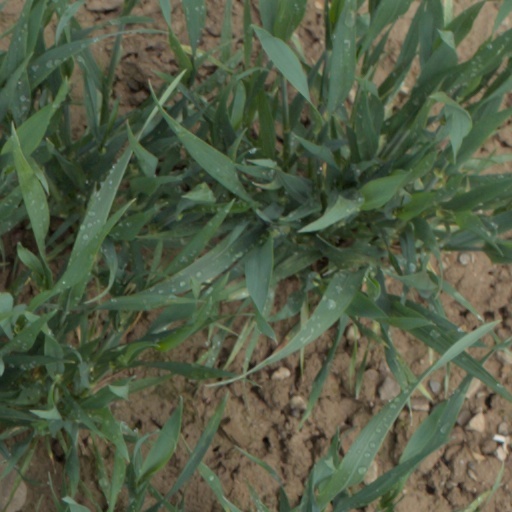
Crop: wheat